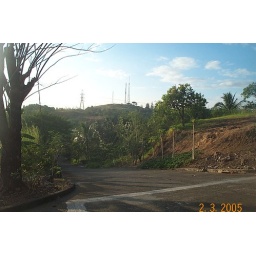
My house on the hill in Antipolo.